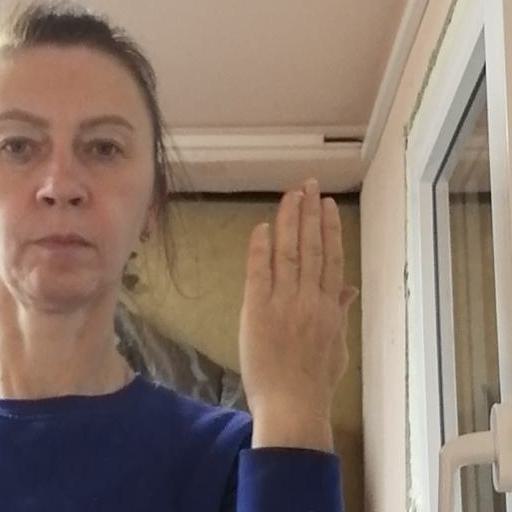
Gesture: stop_inverted